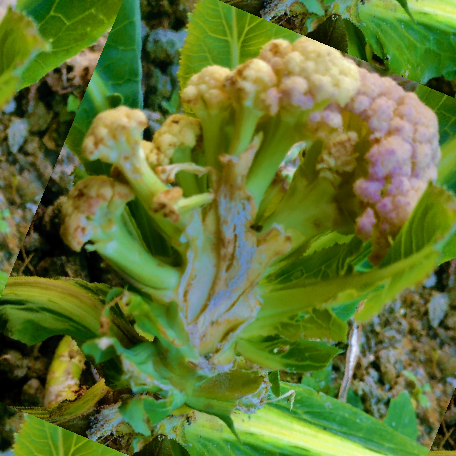
Label: Bacterial spot rot